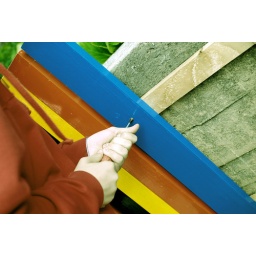
blue in the wall